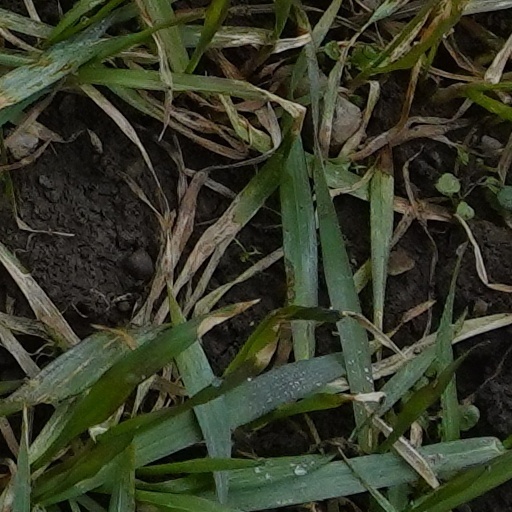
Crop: wheat